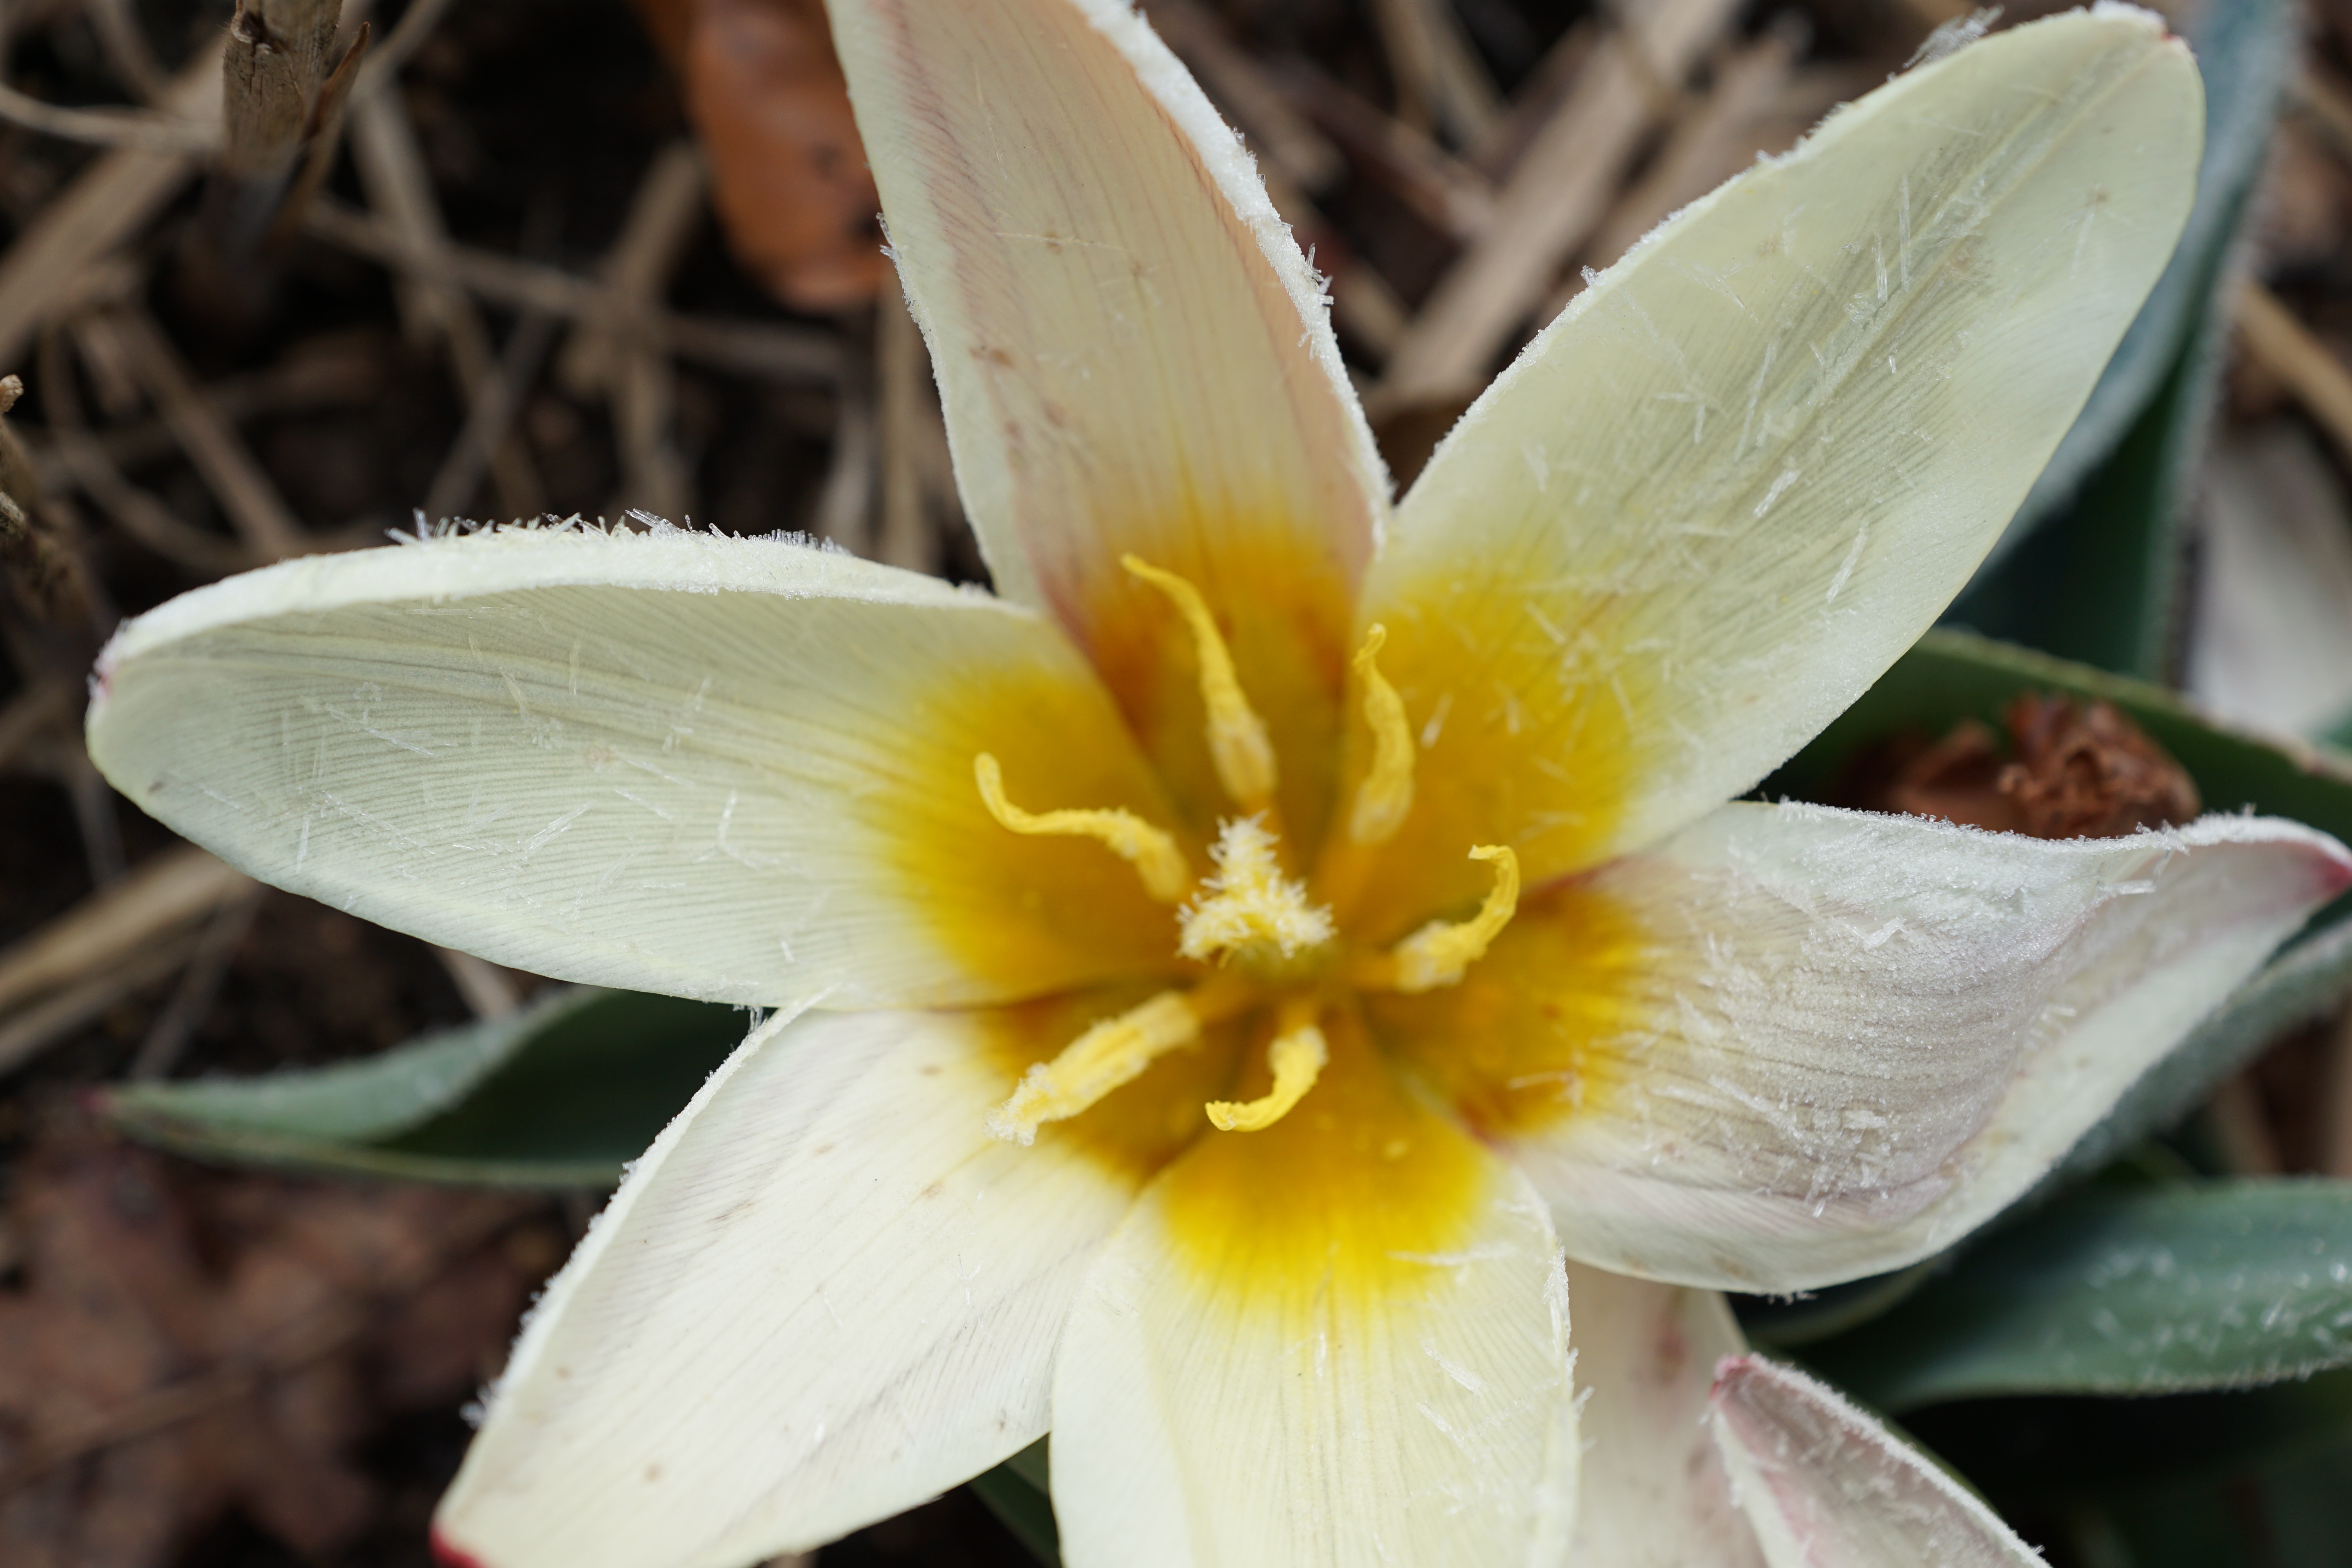
blossom, plant, flower, petal, bloom, tulip, botany, yellow, flora, close up, narcissus, macro photography, flowering plant, plant stem, land plant